Sky position (RA, Dec in degrees): 127.367, 9.016
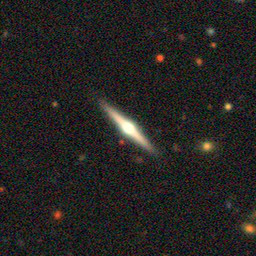
Galaxy morphology: Edge-on Galaxies with Bulge